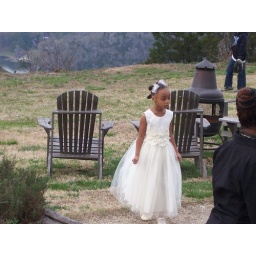
Nasya is Delena's daughter and was also a flower girl in the wedding.